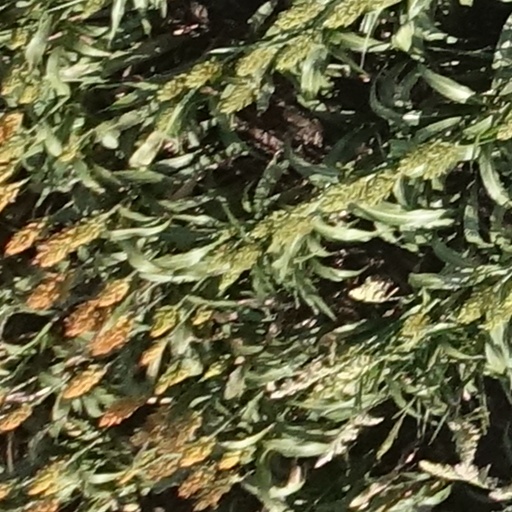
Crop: sorghum